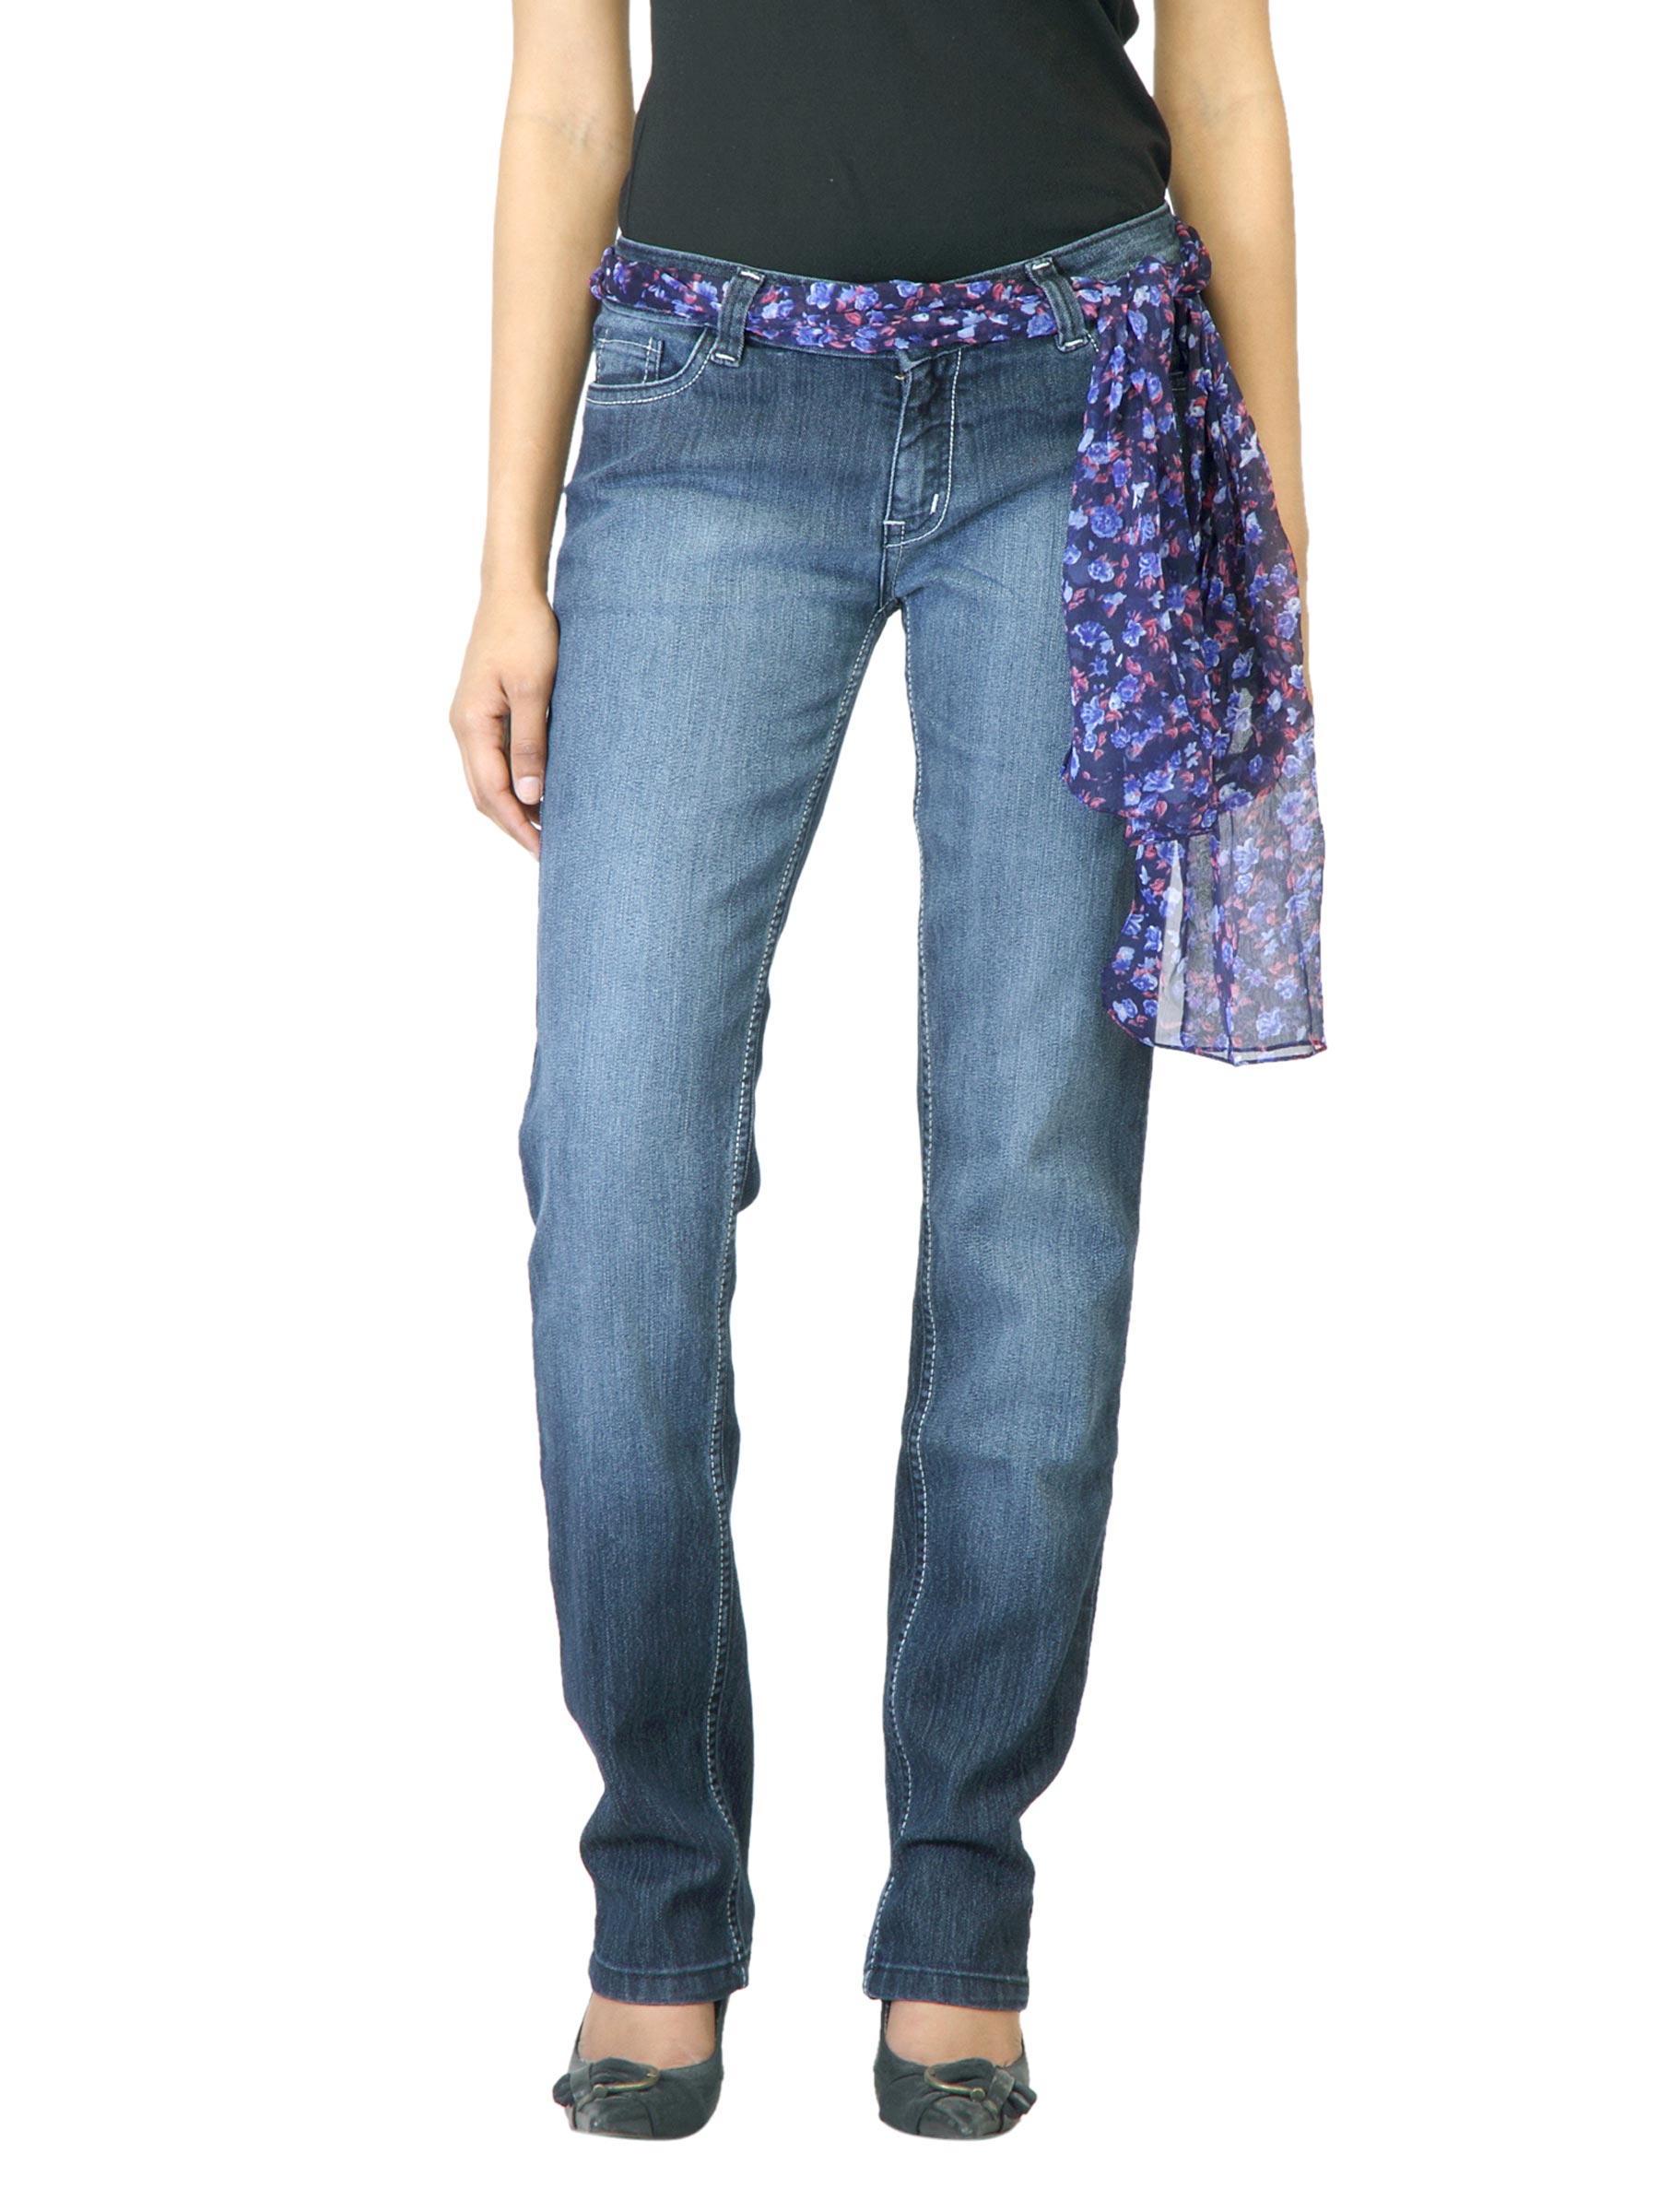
Jealous 21 Women Blue Jeans
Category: Apparel / Bottomwear / Jeans
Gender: Women
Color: Blue
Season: Summer 2012
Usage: Casual